Reconnaissance

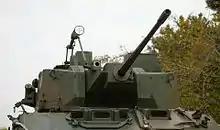
A Type 87 ARV armored reconnaissance vehicle from the JSDF

Reconnaissance-in-force (RIF) is a type of military operation or military tactic used specifically to probe an enemy's combat ability.